UBS Arena

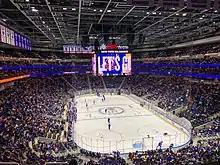
UBS Arena during an Islanders game (October 2022)

In July 2020, UBS was announced as the naming rights sponsor of the new arena under a 20-year deal, naming the facility UBS Arena.